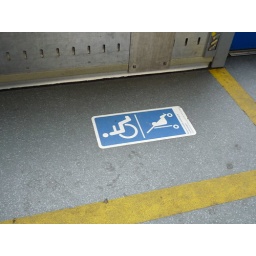
Yellow box in the bus with a sticker showing that the space is reserved for the disabled and for prams.